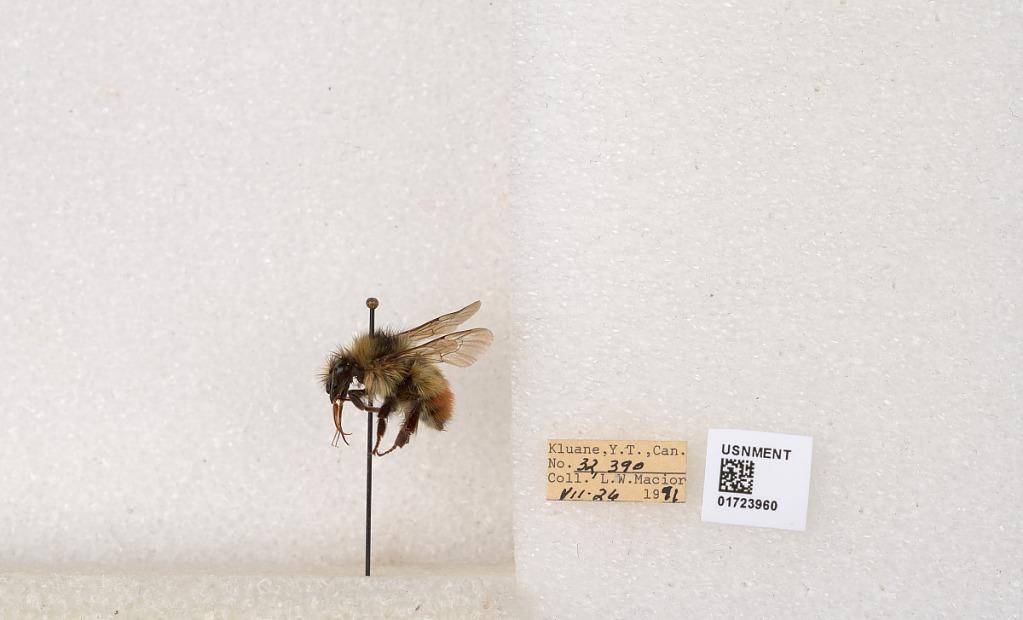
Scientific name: Bombus flavifrons Cresson
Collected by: L. Macior
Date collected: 1971-7-26
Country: Canada
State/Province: Yukon Territory
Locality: Kluane National Park and Reserve
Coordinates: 60.7493, -139.504